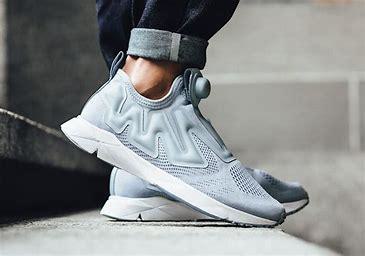
Brand: Reebok
Model: Pump Supreme